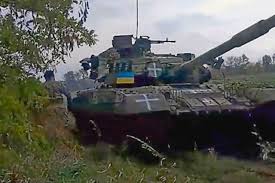
Label: Tank